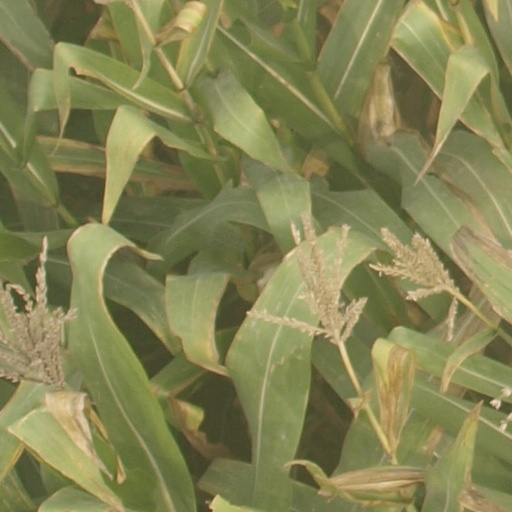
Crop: maize; corn